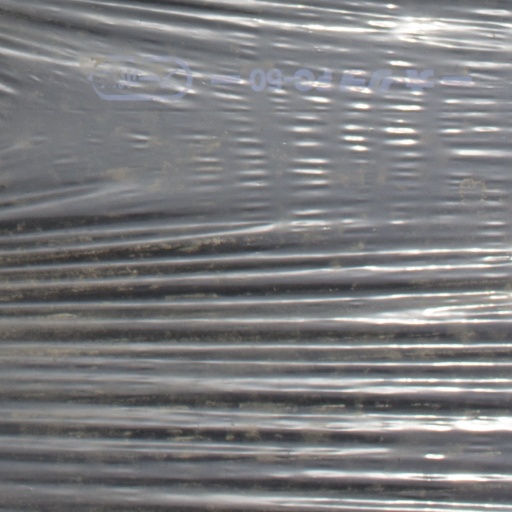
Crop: Jerusalem artichoke